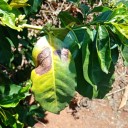
Label: Phoma